Dog grooming

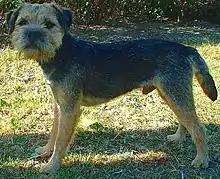
The body of this adult Border Terrier has been stripped.

The coats of many breeds require trimming, cutting, or other attention. Styles vary by breed and discipline. While some hair removal originates for practical purposes, much of it is based on the owner's taste, whether the dog will be shown, and the type of work it does.